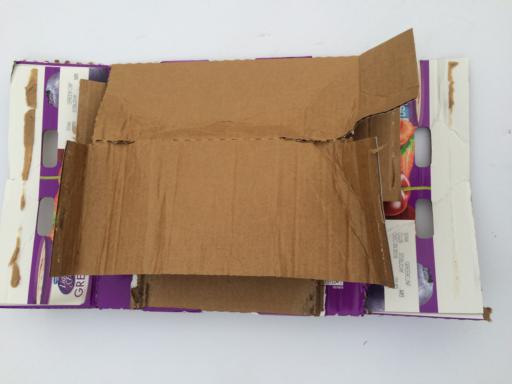
Label: cardboard